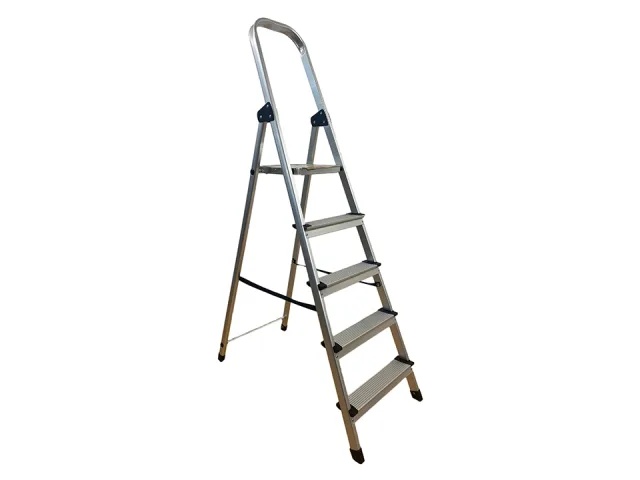
Fortress Aluminium Step Ladders 5 Step
Brand: Fortress
** Available for local delivery only (Lisburn area) or collection ** Strong & durable step ladders that feature a sturdy platform, non slip feet and is lightweight for easy manouverability
Category: Hardware > Tools > Ladders & Scaffolding > Ladders > Step Ladders